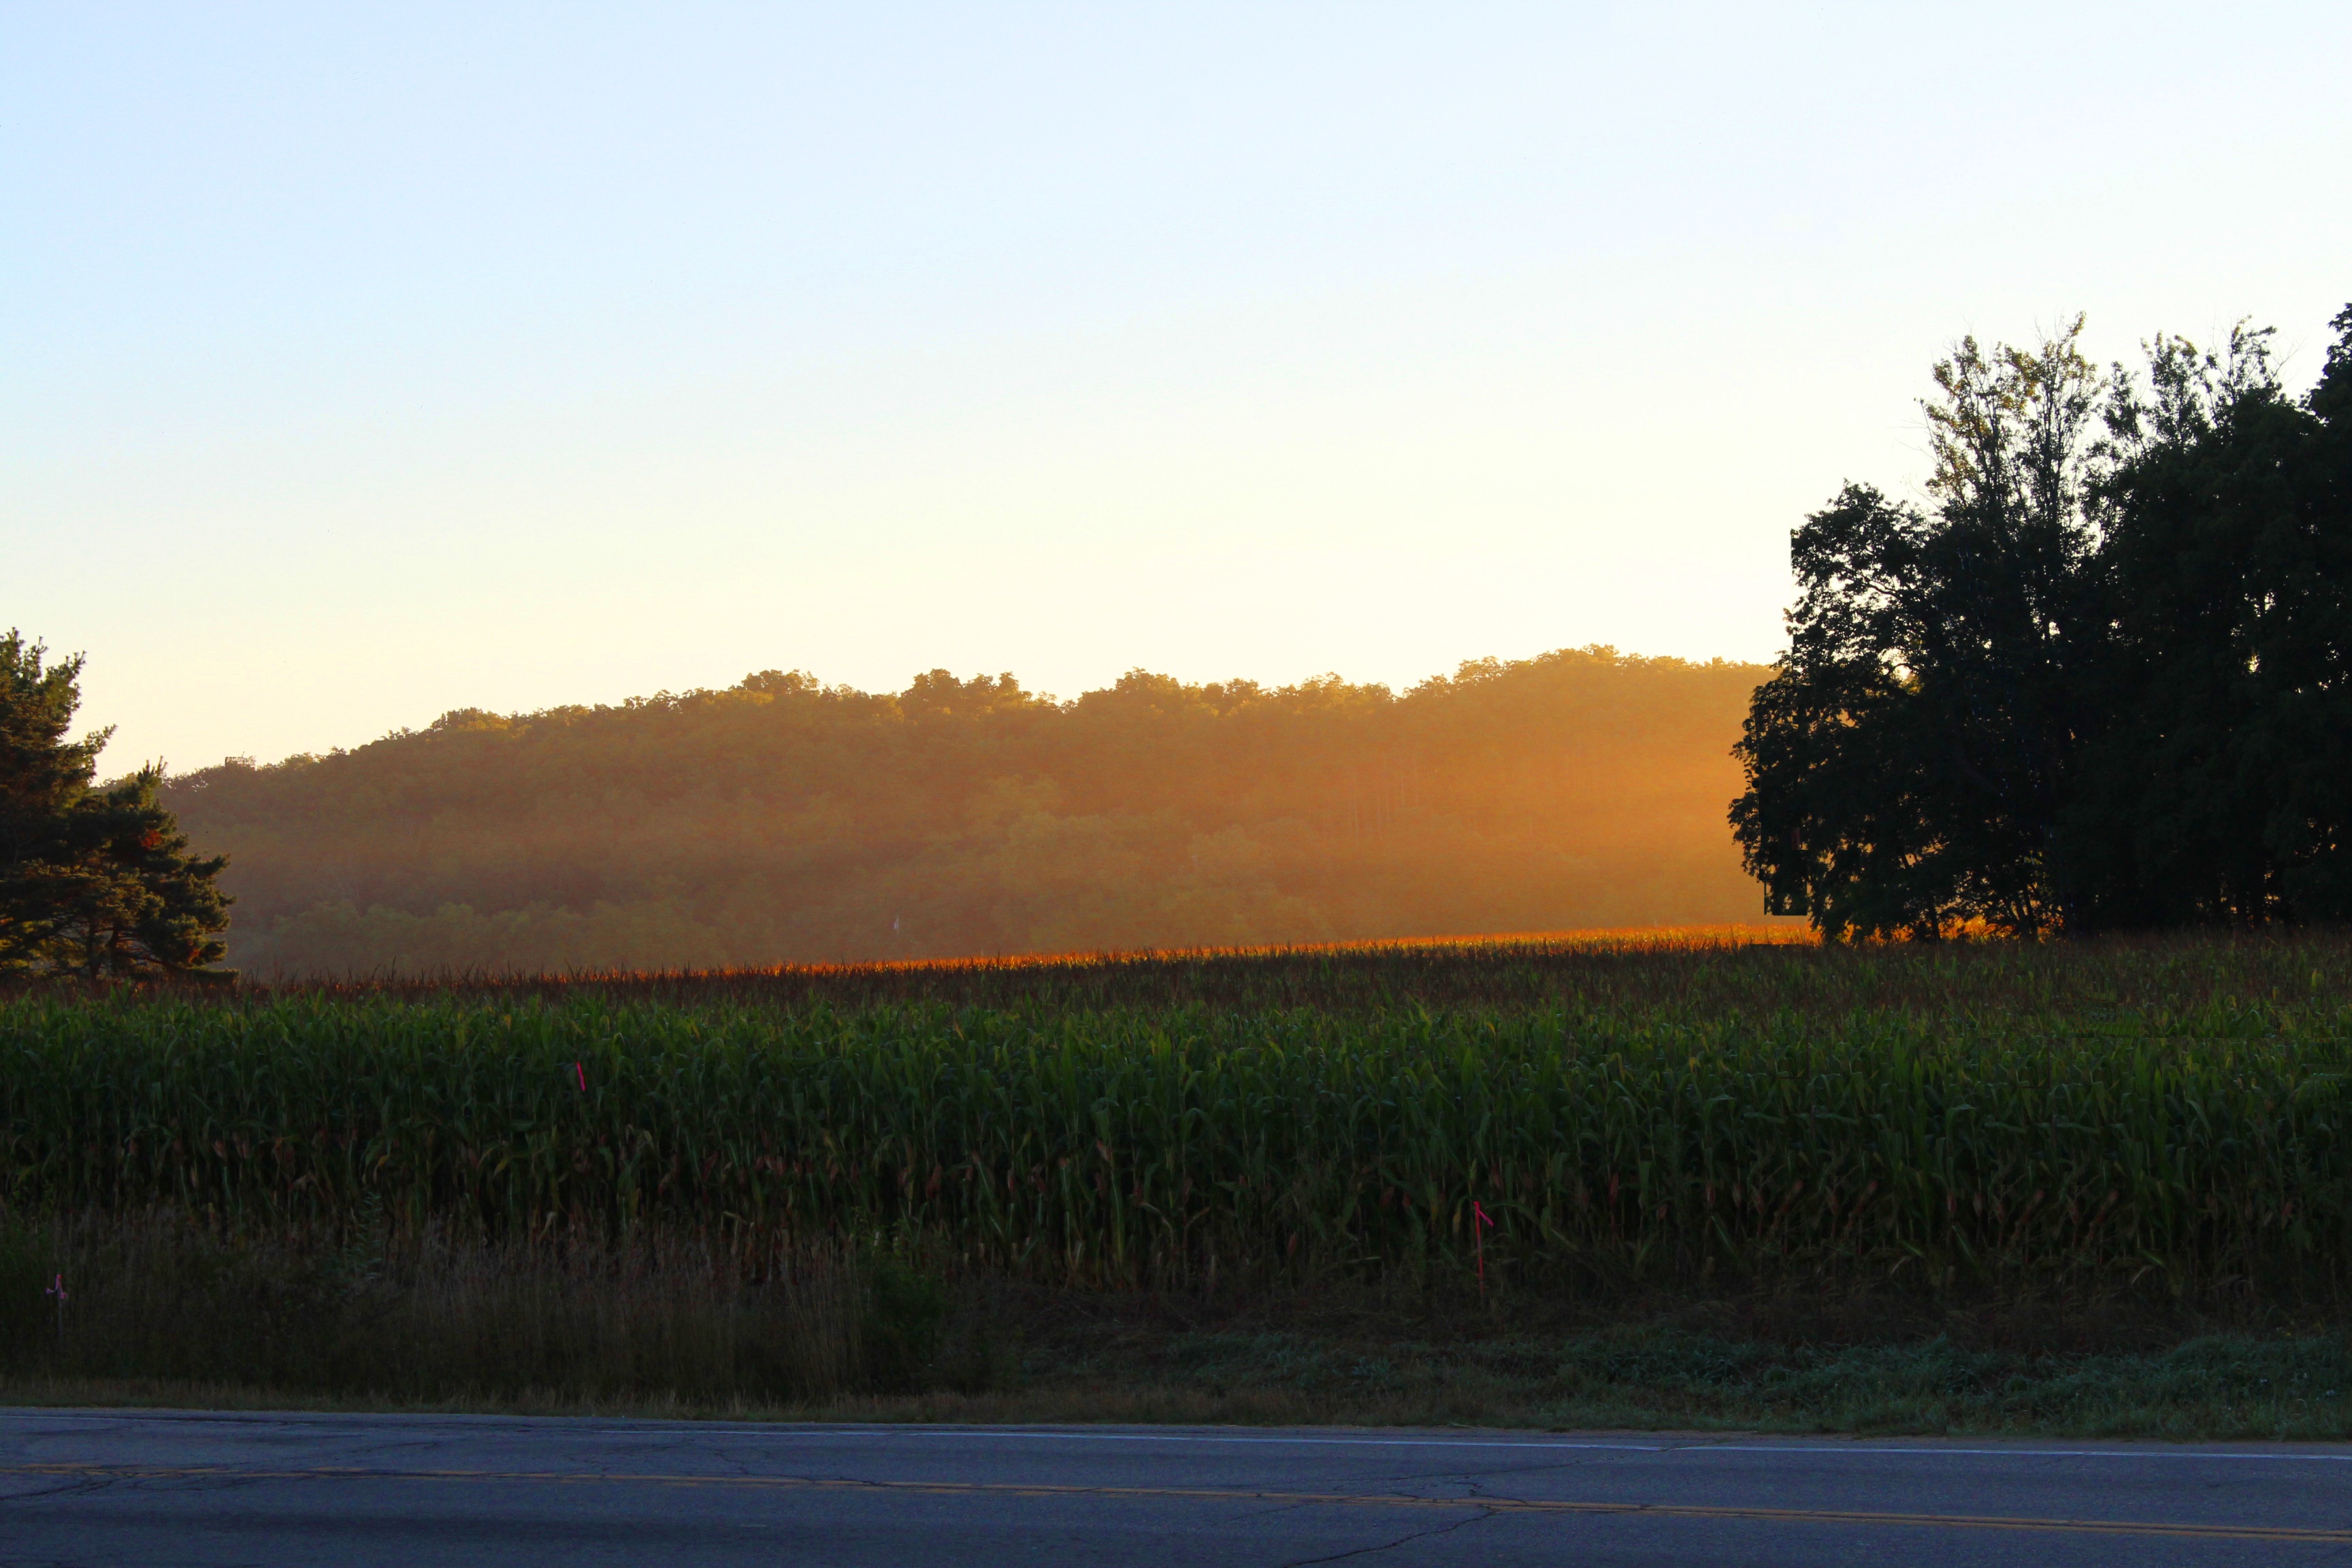
landscape, tree, nature, grass, horizon, cloud, sky, sunrise, sunset, field, farm, countryside, sunlight, morning, hill, lake, dawn, river, country, dusk, evening, reflection, farming, autumn, agriculture, scene, rural area, farm landscape, farm field, natural environment, atmospheric phenomenon, woody plant